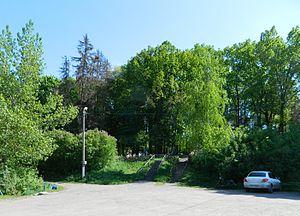
Ukraine. Dykanka. Lieu de festival ""Chansons de Bosquet de lilas "" à Bosquet de l'épinette"